The Sea Wolves

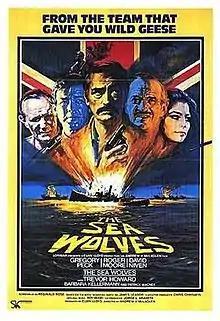
Original film poster by Arnaldo Putzu

The Sea Wolves is a 1980 war film starring Gregory Peck, Roger Moore and David Niven. The film, which is based on the 1978 book "Boarding Party" by James Leasor, is the true story of Operation Creek during the Second World War. In the covert mission, the Calcutta Light Horse, part of the Cavalry Reserve in the British Indian Army, successfully sank a German merchant ship in Mormugão Harbour in neutral Portugal's territory of Goa, India, on 9 March 1943. The ship had a secret radio which was transmitting information about Allied shipping to U-boats operating in the Indian Ocean.